Wollondilly Shire

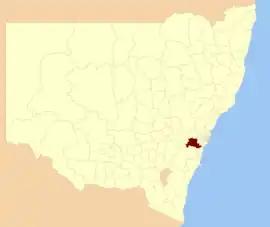
Location in Outer Metropolitan Sydney

Wollondilly Shire is a periurban local government area that is located on the far southwest fringe of the Greater Sydney area in New South Wales, Australia. The local government area is part of the Macarthur and Blue Mountains regions. The Wollondilly Shire is seen as the transition between Regional NSW and the Greater Sydney area, as it meets the Sydney urban area to rural areas. Wollondilly Shire was created by proclamation in the NSW Government Gazette on 7 March 1906, following the passing of the Local Government (Shires) Act 1905, and amalgamated with the Municipality of Picton on 1 May 1940.